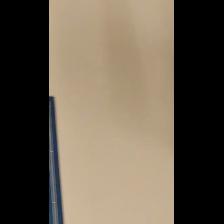
Label: NonHuman